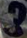
Number: 3